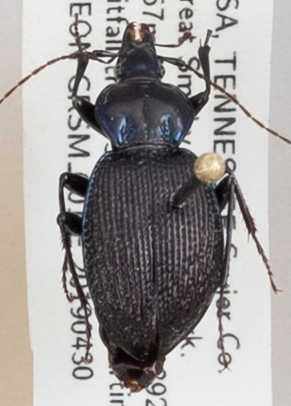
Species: Sphaeroderus stenostomus lecontei
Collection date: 2019-04-30
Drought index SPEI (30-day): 1.13
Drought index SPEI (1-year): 2.09
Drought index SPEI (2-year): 2.09